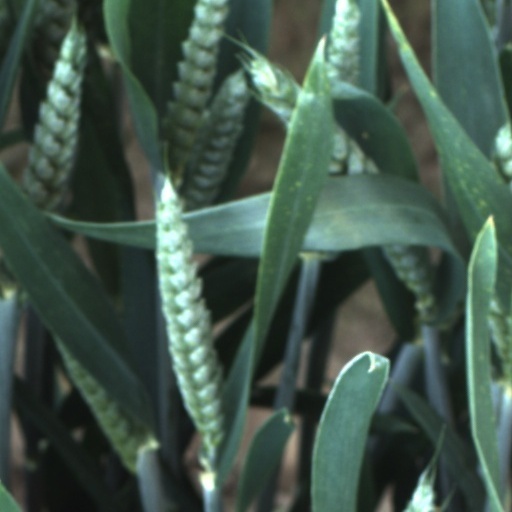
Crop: wheat